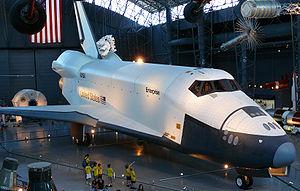
Space Shuttle Enterprise dans le National Air and Space Museum, Steven F. Udvar-Hazy Center, Washington DC Enterprise ou Orbital Vehicle-101 est la première navette spatiale américaine construite pour la NASA. Son assemblage se termina le 12 mars 1975. Son premier vol eut lieu le 17 juin 1977. Son premier vol libre, lui, se déroula le 12 août 1977, et son dernier le 26 octobre 1977. Elle n'a finalement jamais été mise en orbite, étant d'abord utilisée pour faire des tests expérimentaux.